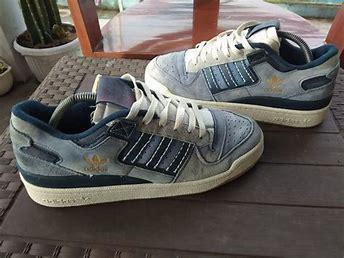
Brand: adidas
Model: Forum Skate